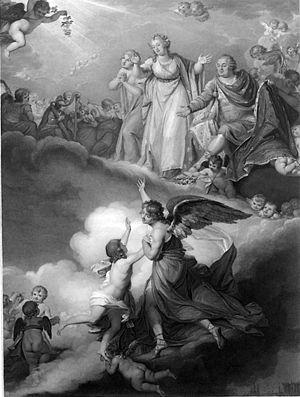
Le 1ᵉʳ janvier 1800 est le 1ᵉʳ jour de l'année 1800 du calendrier grégorien. Il s'agit d'un mercredi.